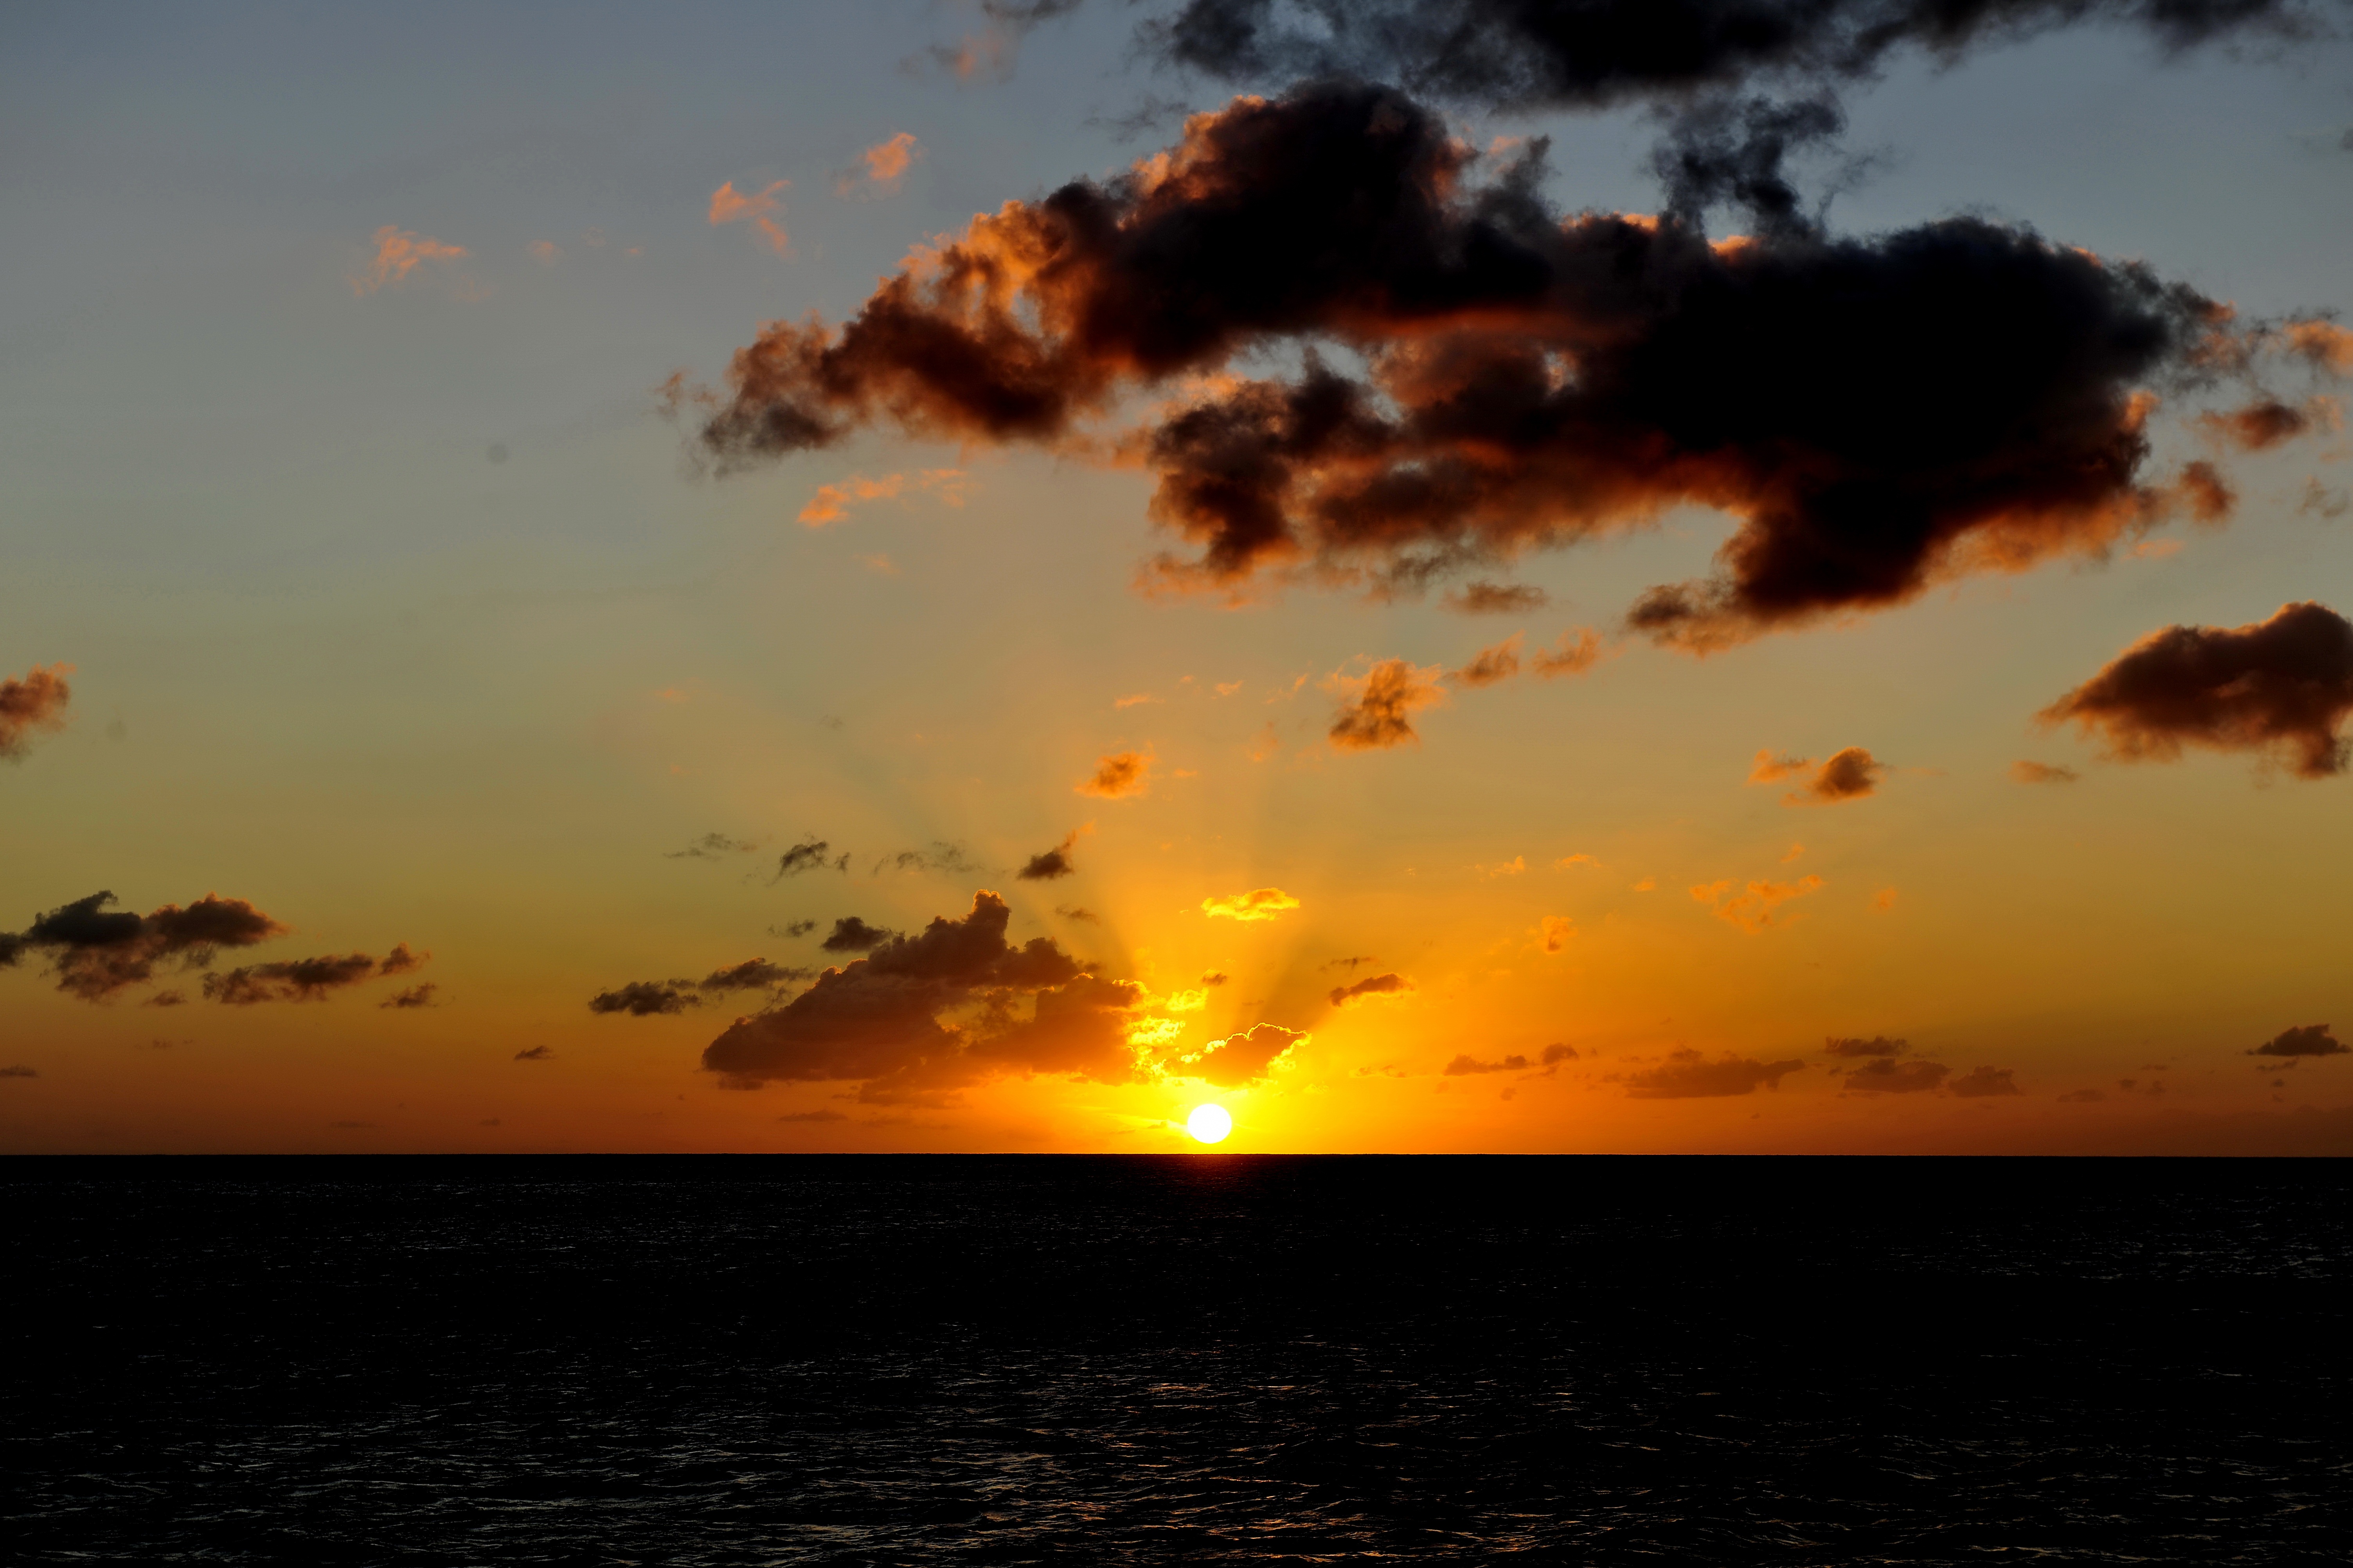
beach, sea, coast, ocean, horizon, cloud, sky, sun, sunrise, sunset, sunlight, morning, wave, dawn, dusk, evening, orange, day, afterglow, red beach, wind wave, red sky at morning